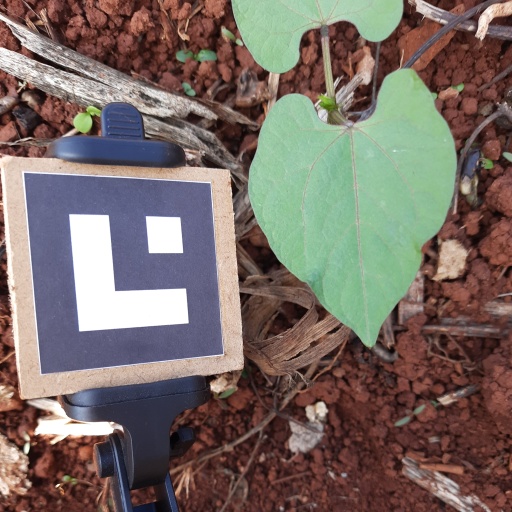
Observations: wavy surface, no eating holes, under shade